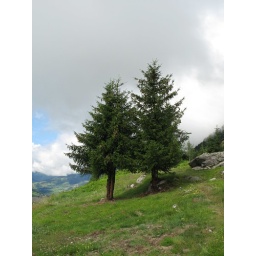
trees - in the Swiss mountains right near Sumvitg